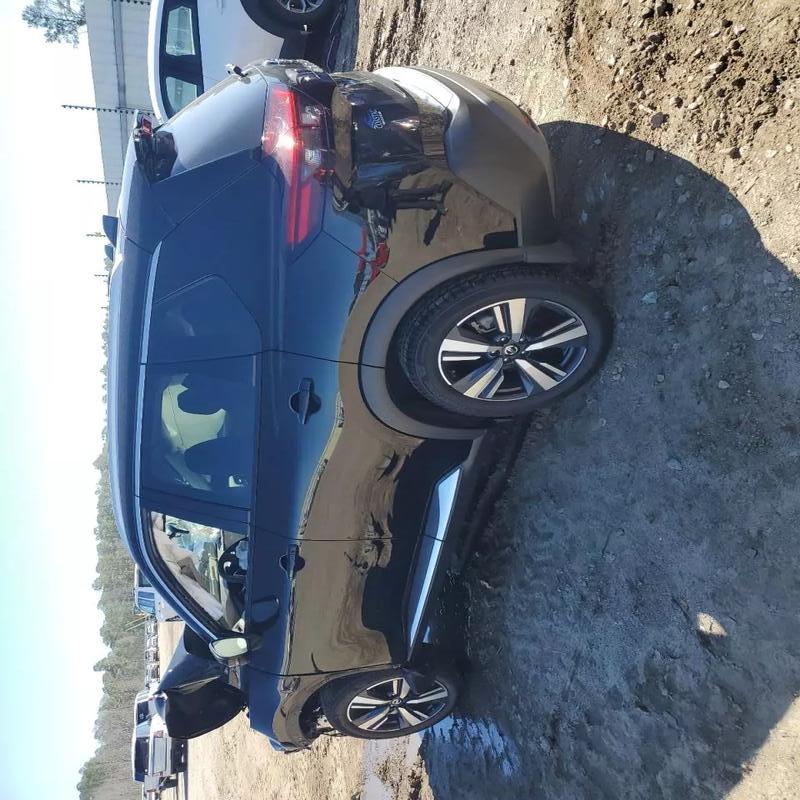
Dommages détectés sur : capot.
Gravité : majeur